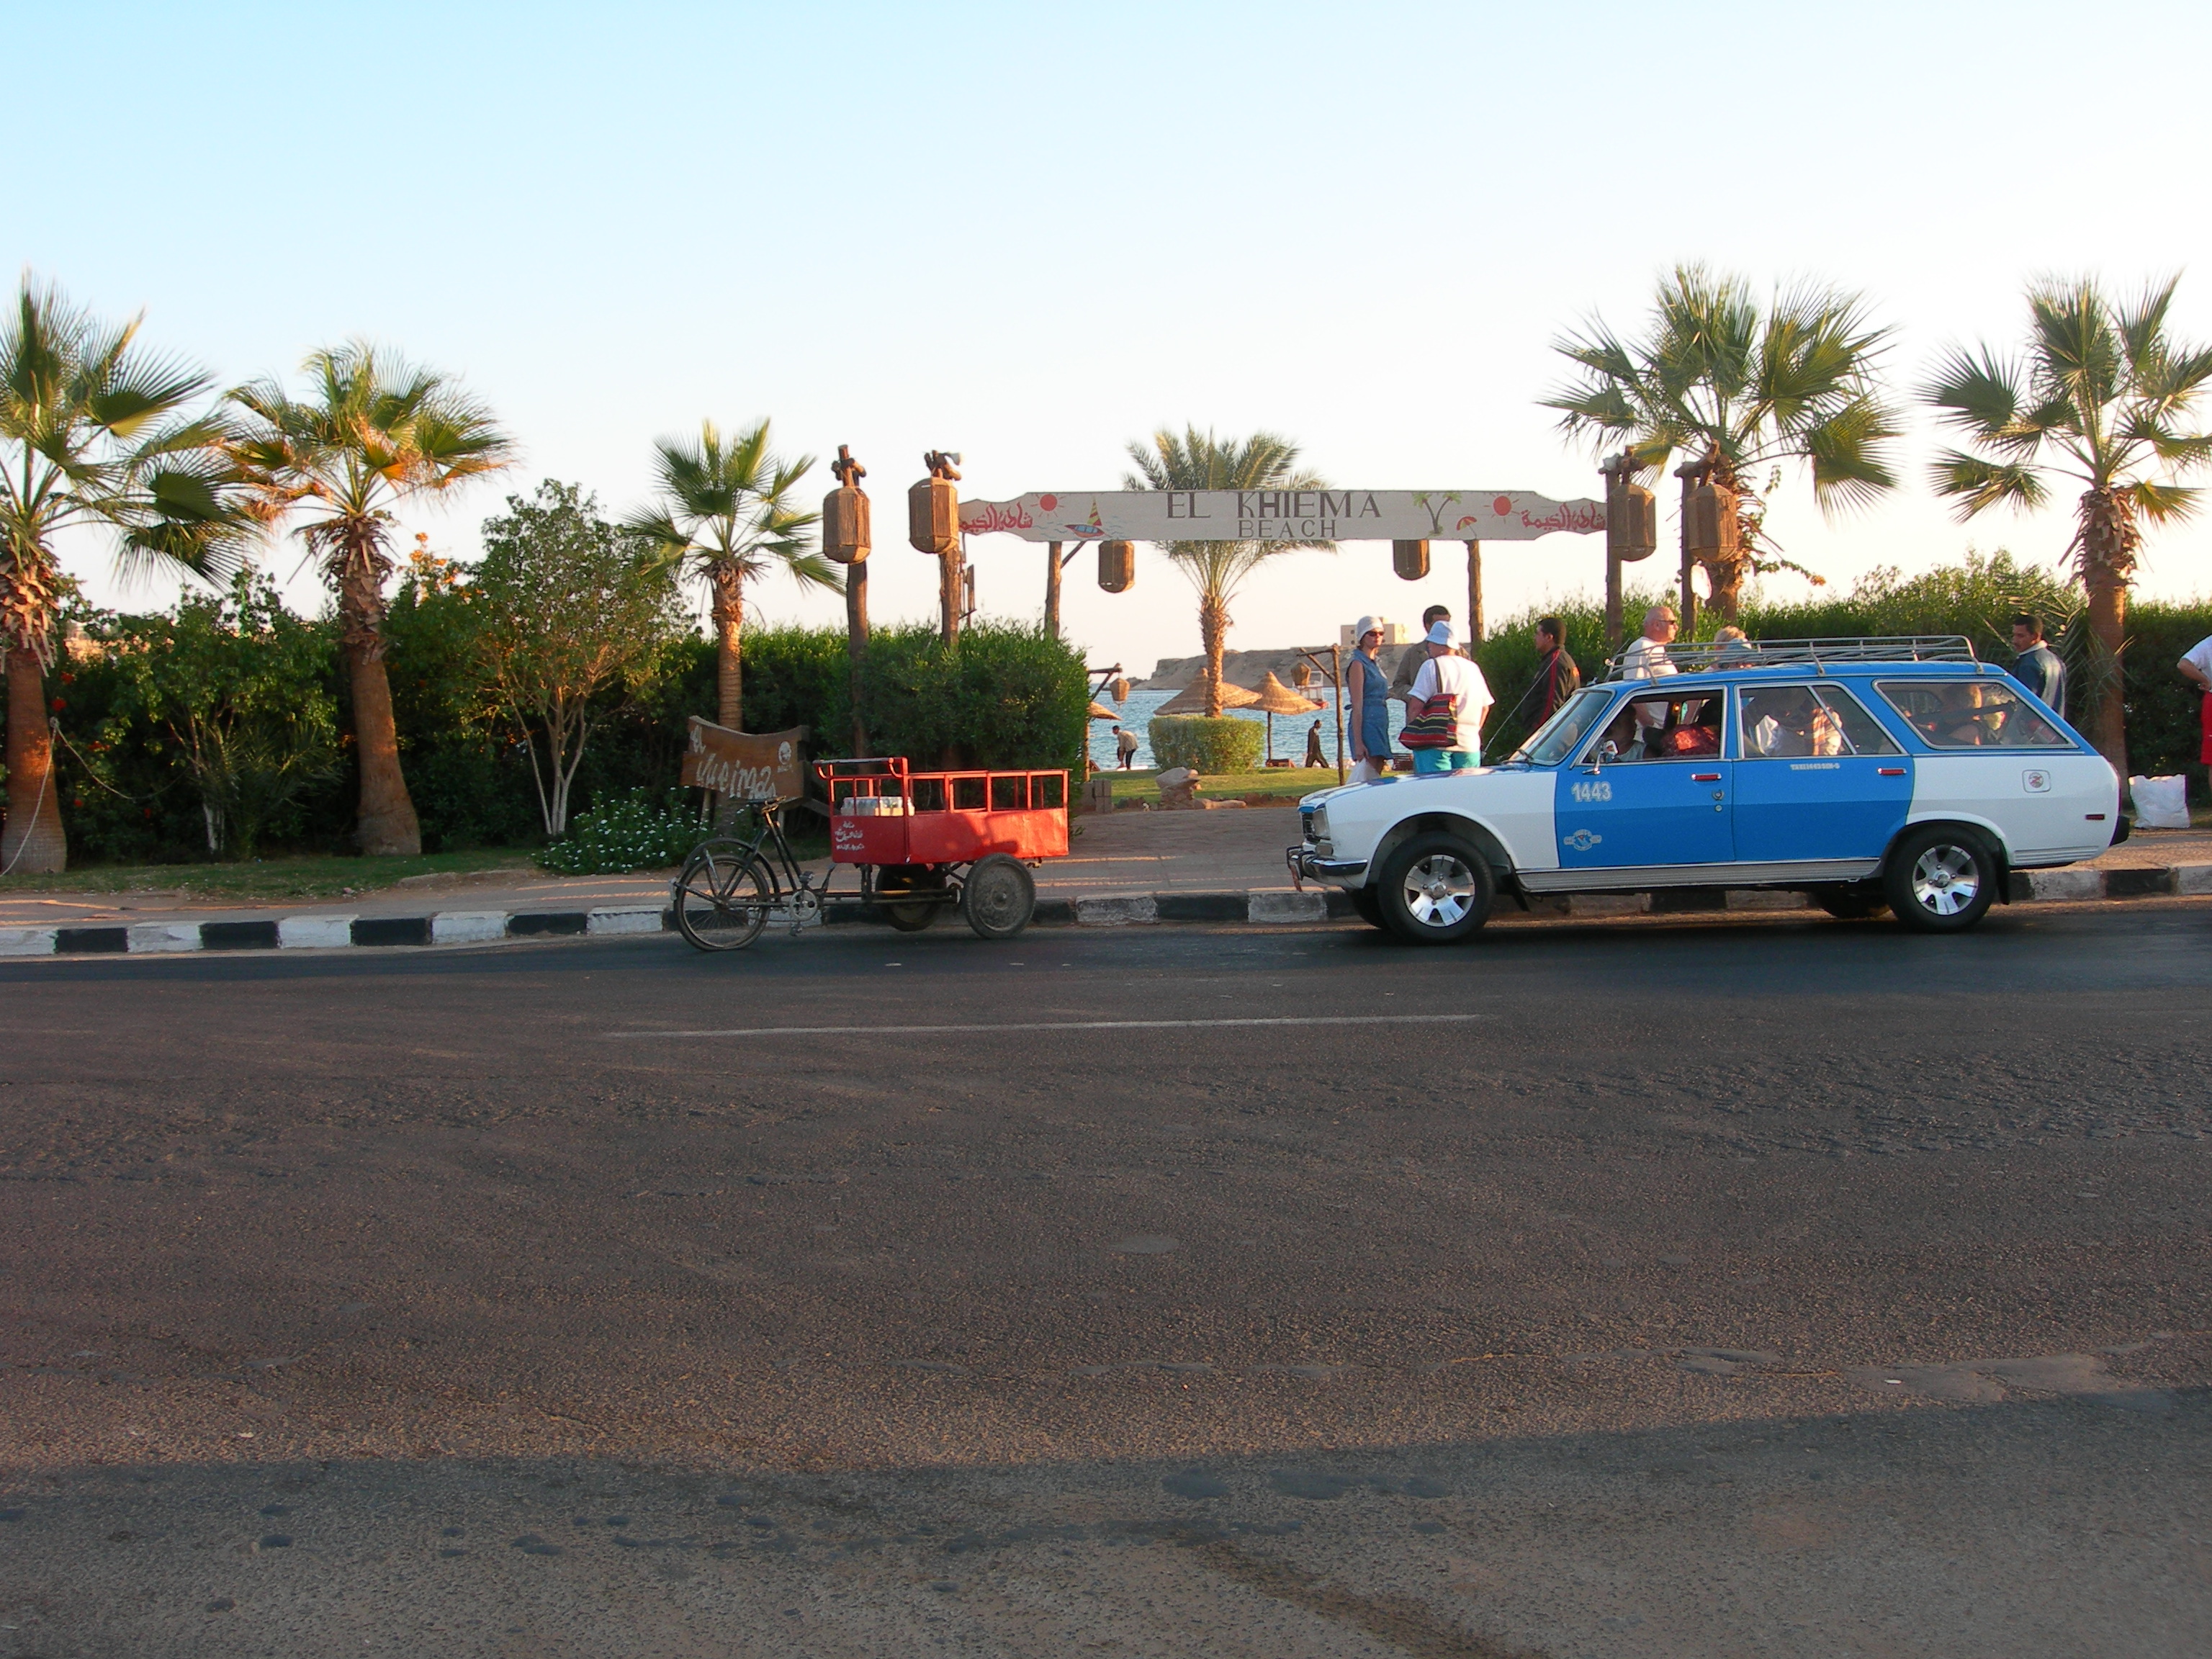
parking, asphalt, downtown, travel, transport, suburb, vehicle, nikon, lane, parking lot, egypt, residential area